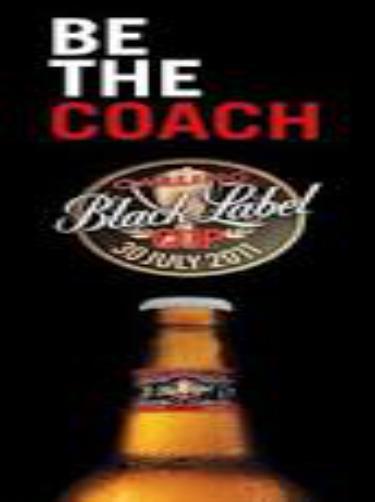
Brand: Carling Black Label
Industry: Food